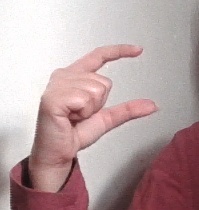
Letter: dal